Shantae (character)

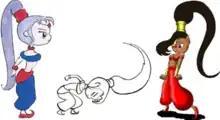

Erin Bozon, wife of WayForward's creative director Matt Bozon, came up with the idea for Shantae in 1994 while coming back from a day camp where she worked as a counselor. The character was named after one of the campers. She came up with the basic design and had the idea that she could whip her hair as a weapon and would use dancing to charm or summon animals, which was later changed to transformations into animals and mythological creatures. Matt Bozon tried to incorporate more conventional weaponry to the concept, but ultimately reverted to fighting moves which incorporated Shantae's hair. Erin Bozon's initial inspiration for the character was the TV show "I Dream of Jeannie", while Matt's subsequent work on the character and her universe were based on "Ranma ½", "" or Hayao Miyazaki's films, as he was introduced to Japanese animation around that time while studying at CalArts.